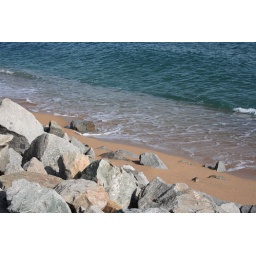
beach near power plant Badalona